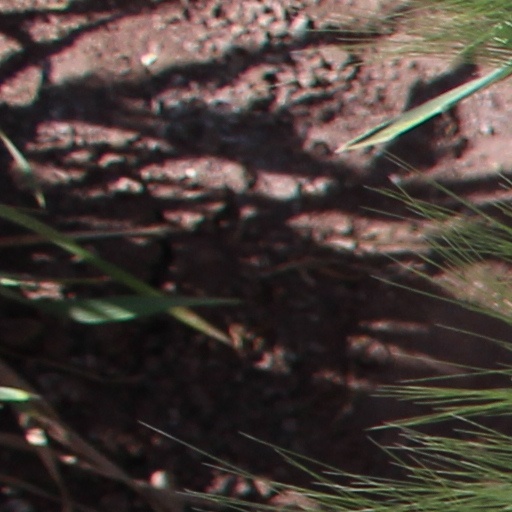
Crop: wheat